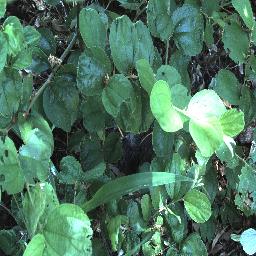
Label: chinee_apple